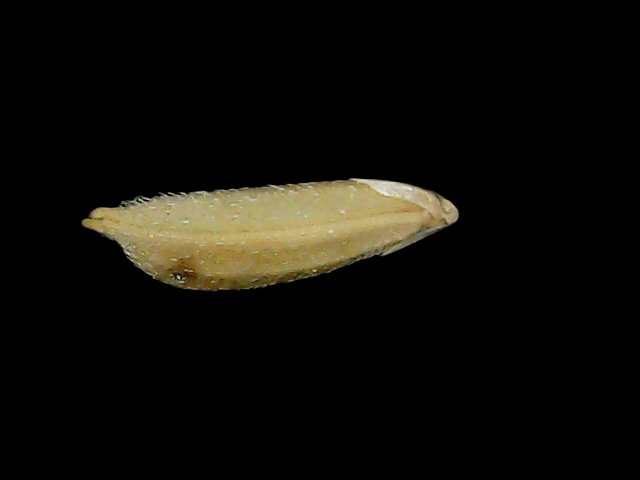
Rice variety: Bd49